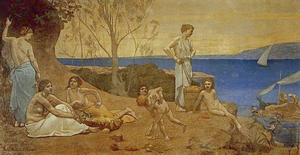
Pierre Puvis de Chavannes / Galleri
Pierre Cécile Puvis de Chavannes var en fransk maler.